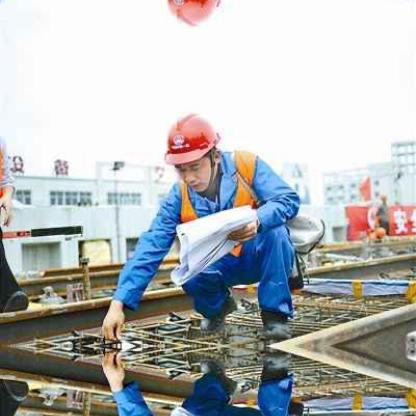
Objects in the image:
label: helmet
label: helmet